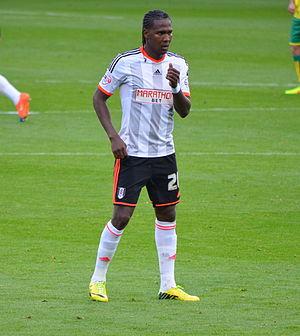
Hugo Rodallega Martínez, né le 25 juillet 1985 à Candelaria, est un footballeur international colombien.